Junkers T 19

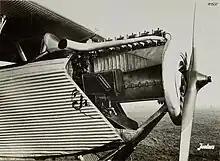
T 19 powered by the inline L1 engine

The tapered fuselage was flat sided, with a long open cockpit reaching from leading to trailing edge. The pilot sat at the front immediately behind the engine. Seats for one or two passengers could be fitted in the rear with access via a triangular shaped starboard side door. The tailplane was mounted on top of the fuselage and carried horn balanced elevators. The combination of a triangular fin and straight edged rudder, which extended down to the bottom of the fuselage in a cut out between the elevators, gave the vertical surface a rather pointed look. The main undercarriage legs, with prominent shock absorbers, were mounted on the upper fuselage longerons. Two bracing struts reached forward to the lower fuselage below the engine and the wheels were linked by a hinged axle centrally mounted to the lower fuselage with further struts.